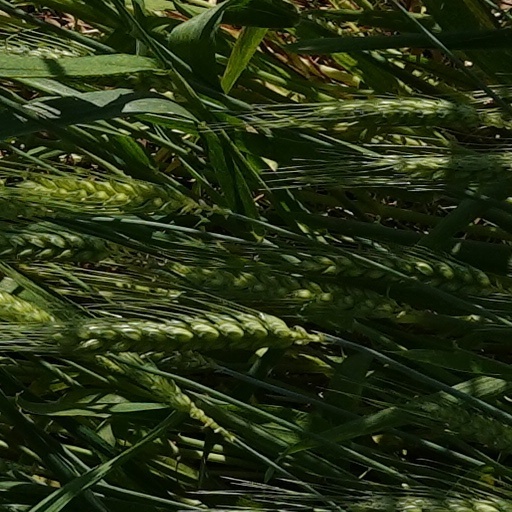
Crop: wheat